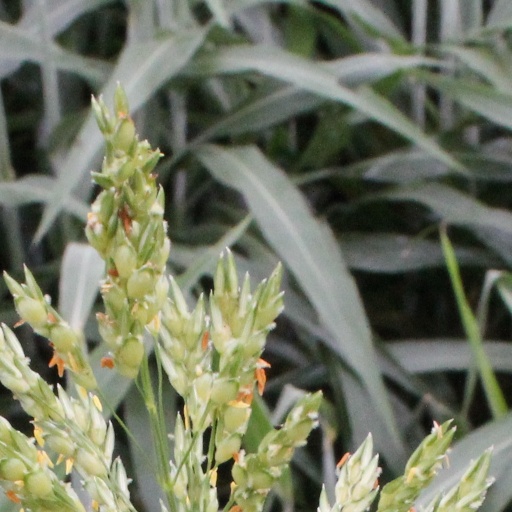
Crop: sorghum